Kunsthaus Göttingen

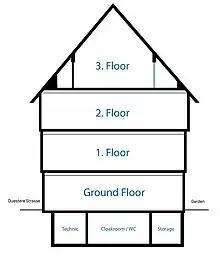
Cross section of the building

The completed, externally three-story Kunsthaus is based on historic Göttingen half-timbered houses in its closed construction, the building cubature, the gable roof as a roof form, and the floors that project twice toward the top. The linear structure of the horizontal modeling plaster is intended to be reminiscent of "stacked papers".